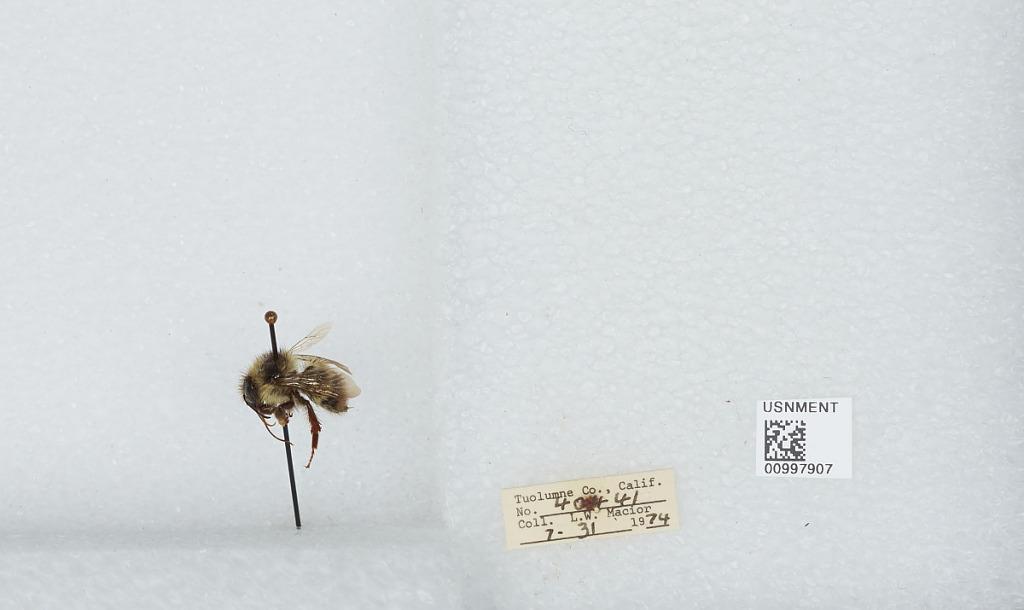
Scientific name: Bombus (Pyrobombus) flavifrons Cresson
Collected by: L. Macior
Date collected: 1974-7-31
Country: United States
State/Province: California
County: Tuolumne
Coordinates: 38.02, -119.94